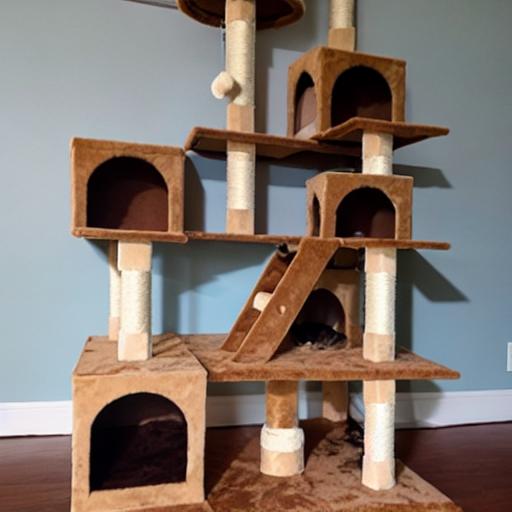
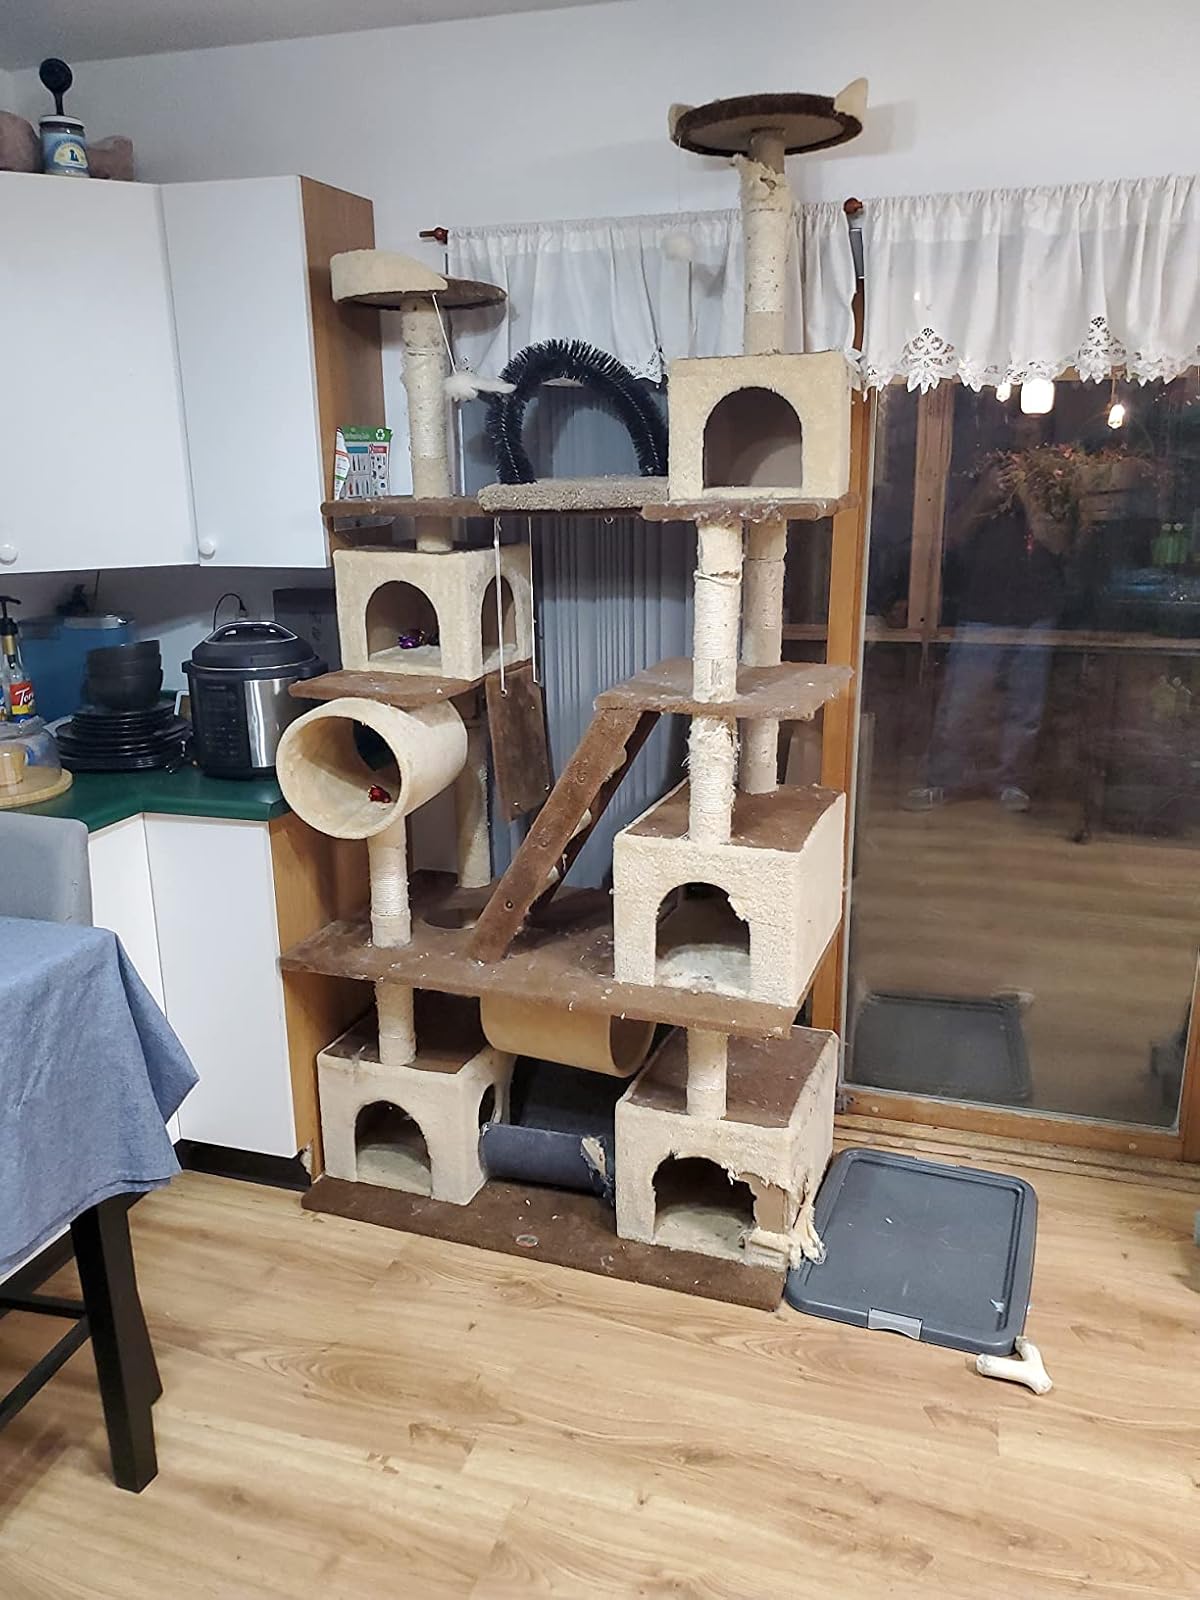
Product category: items_cat tree
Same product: no